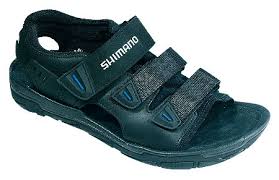
Waste category: shoes